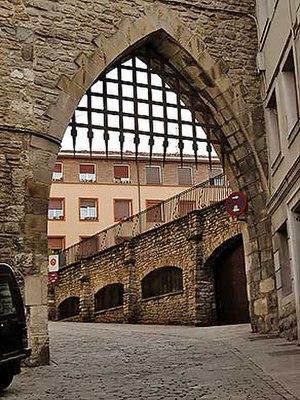
Le siège de Vitoria s'est déroulé entre 1199 et 1200 entre les troupes du Royaume de Castille d'Alphonse VIII et celles du Royaume de Navarre du monarque Sanche VII.